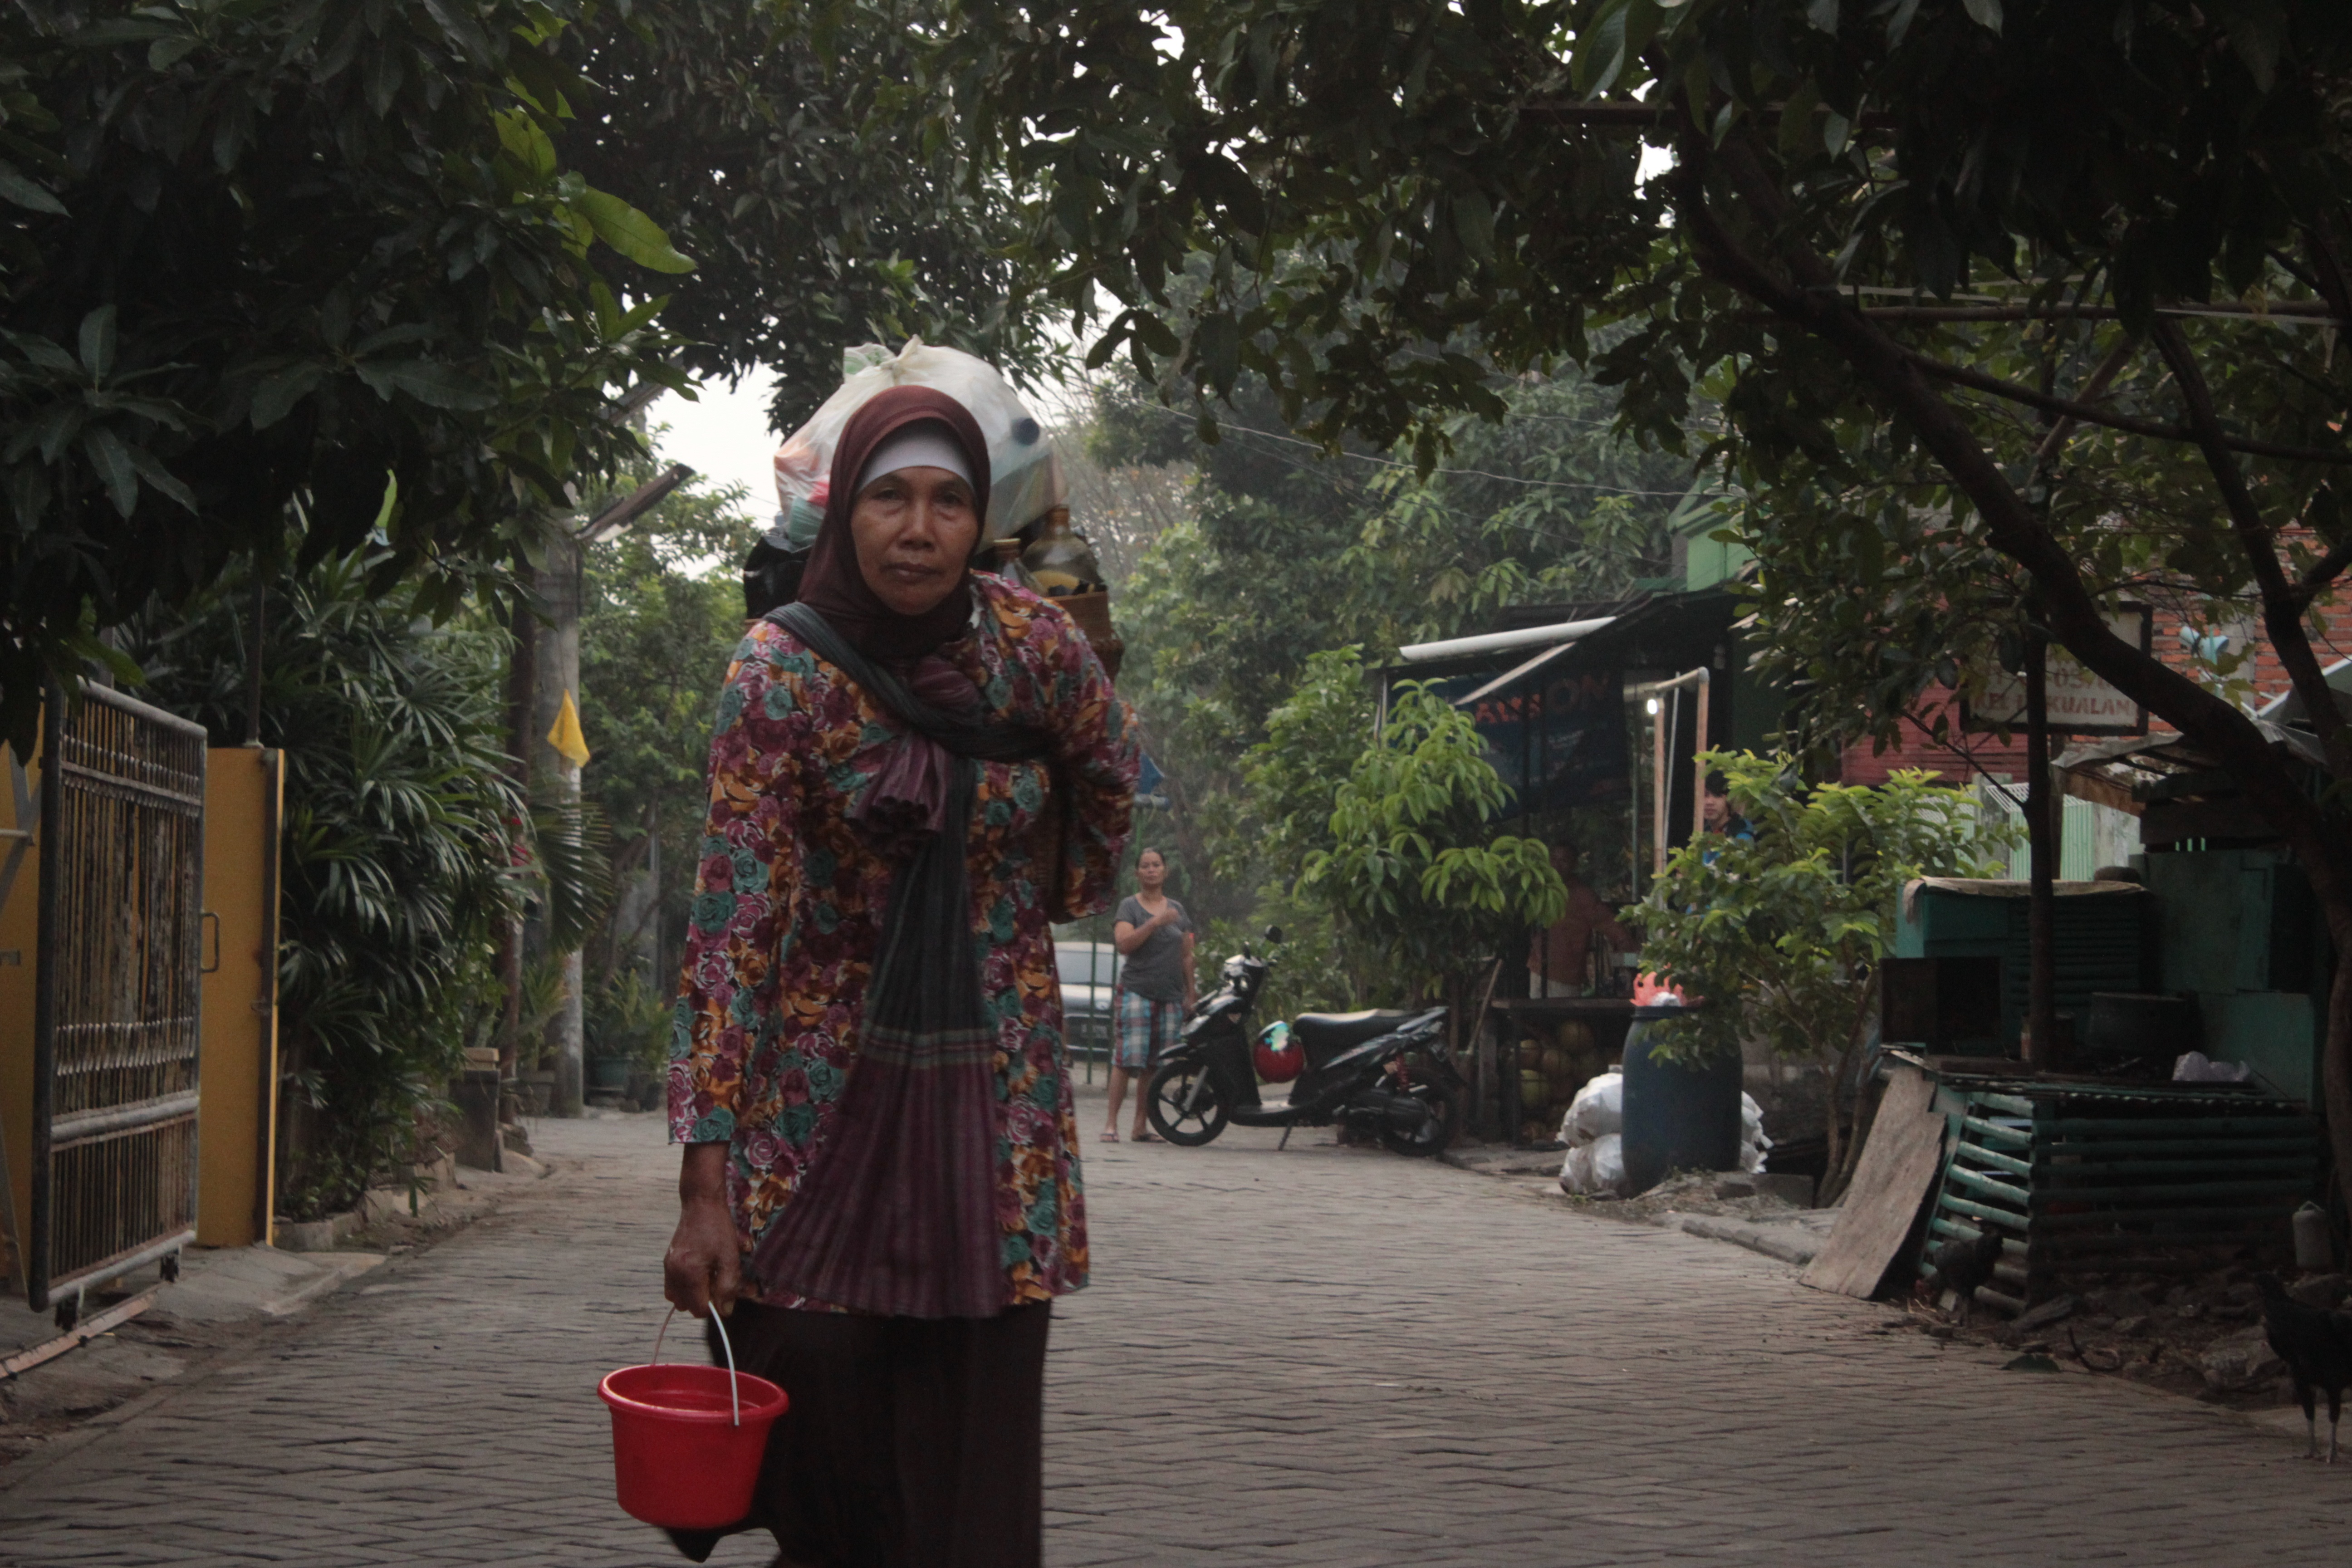
work, person, people, white, asia, clothing, life, worker, women, orang, working woman, jamu